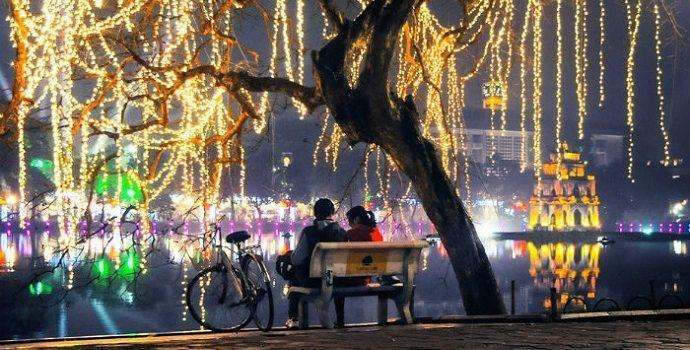
có một chiếc xe đạp được dựng ở bên cạnh chiếc ghế đá